Birching

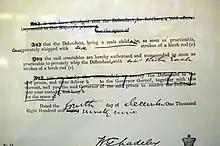
A magistrate's committal for birching of two children dated 4 December 1899 displayed in West Midlands Police Museum, Sparkhill, Birmingham, England

Birching is a form of corporal punishment with a birch rod, typically used to strike the recipient's bare buttocks, although occasionally the back and/or shoulders.